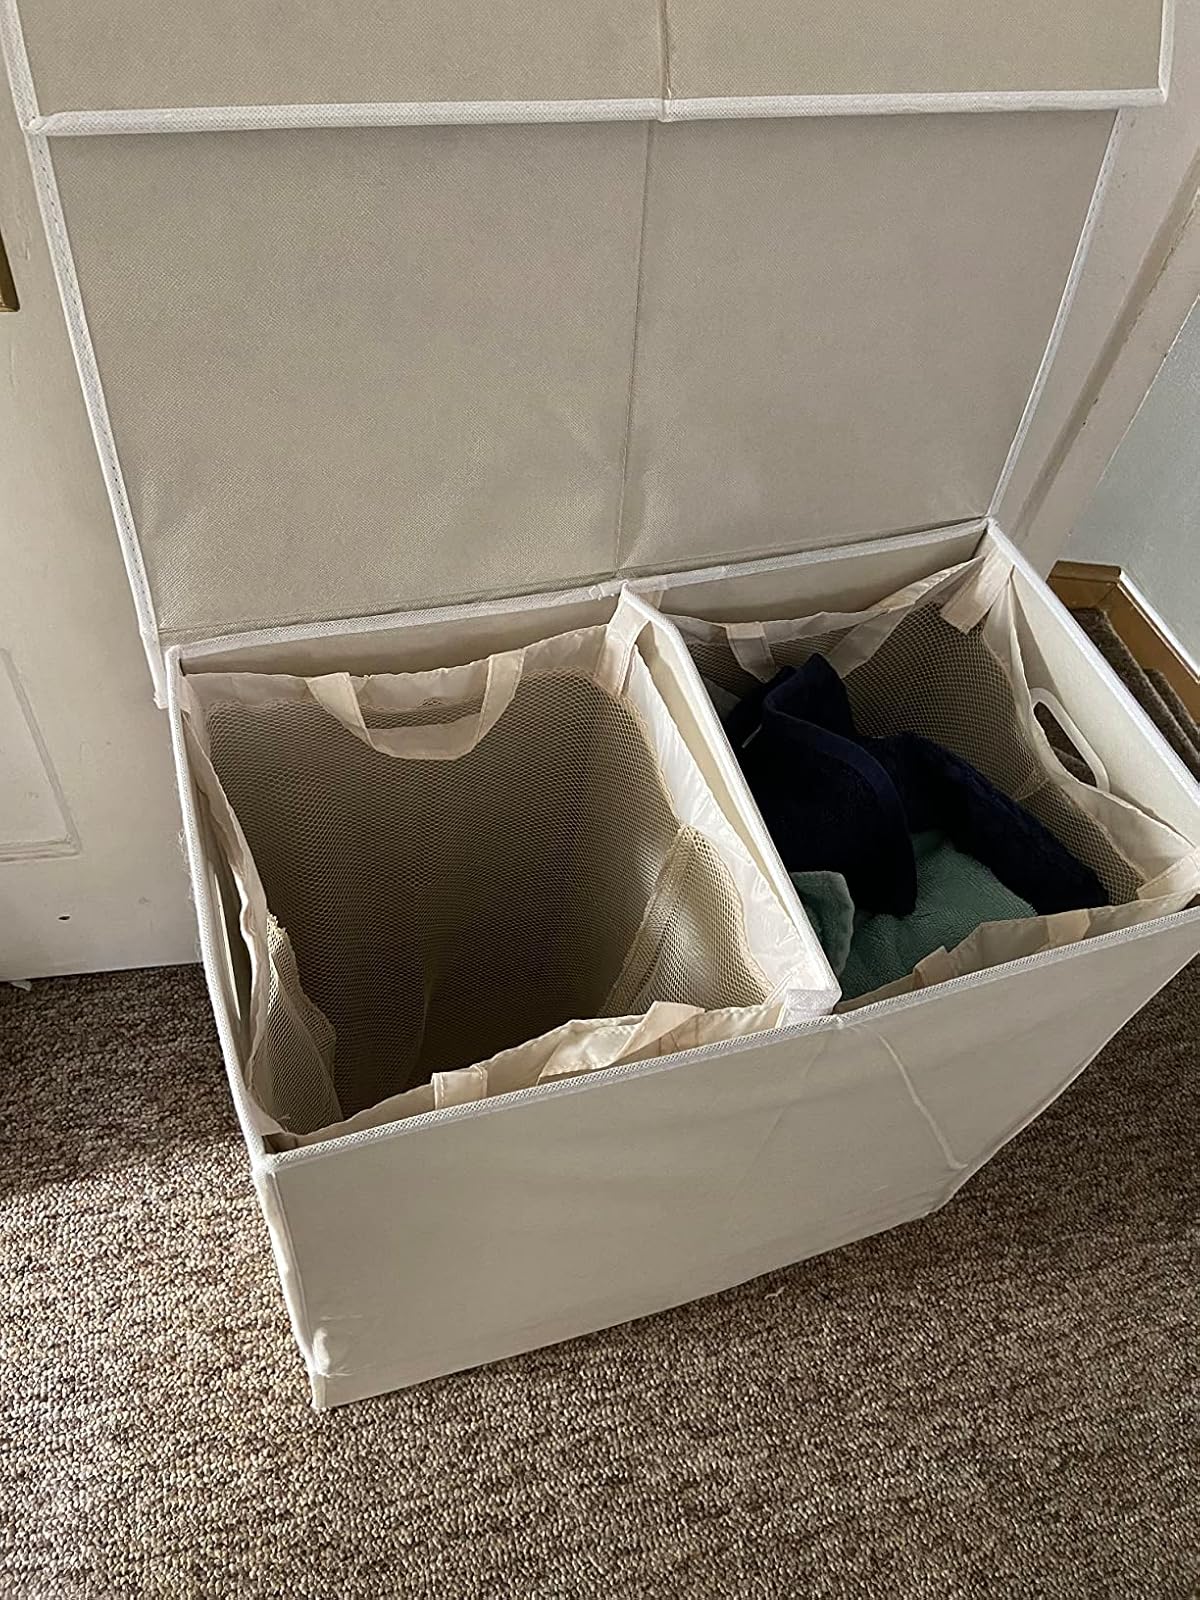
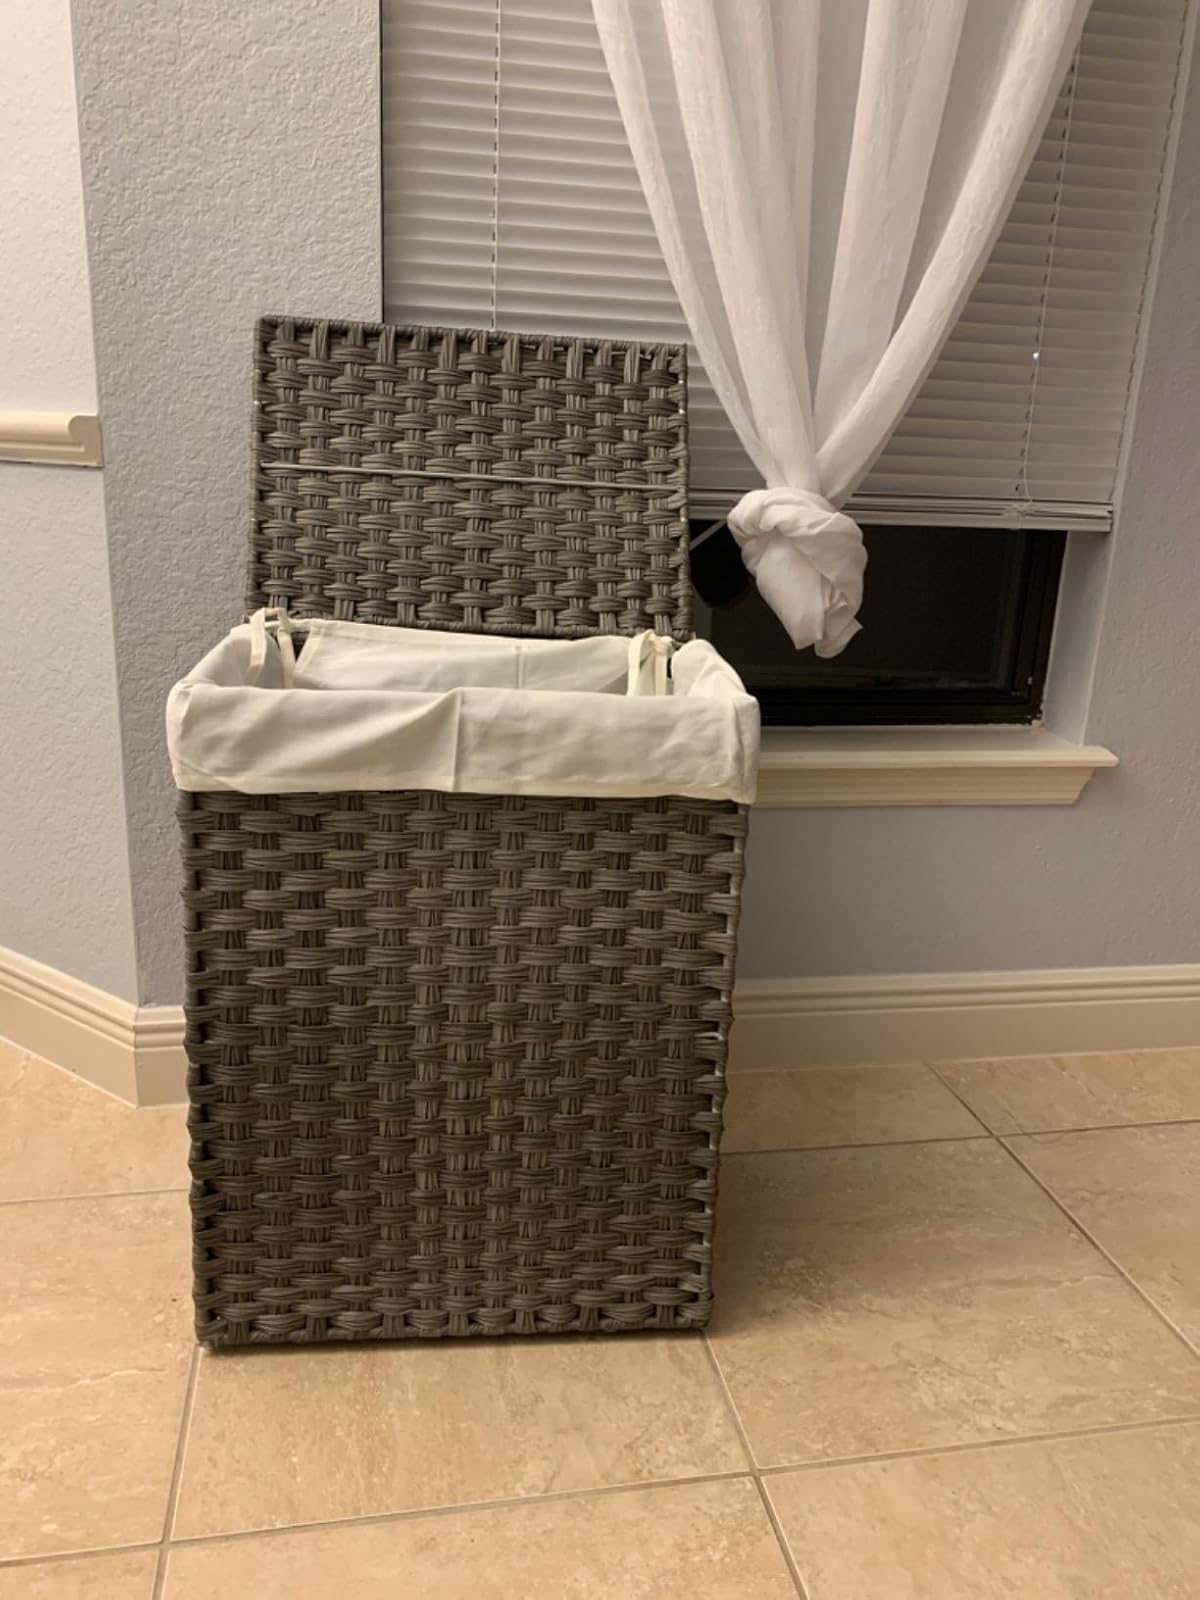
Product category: items_hamper
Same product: no